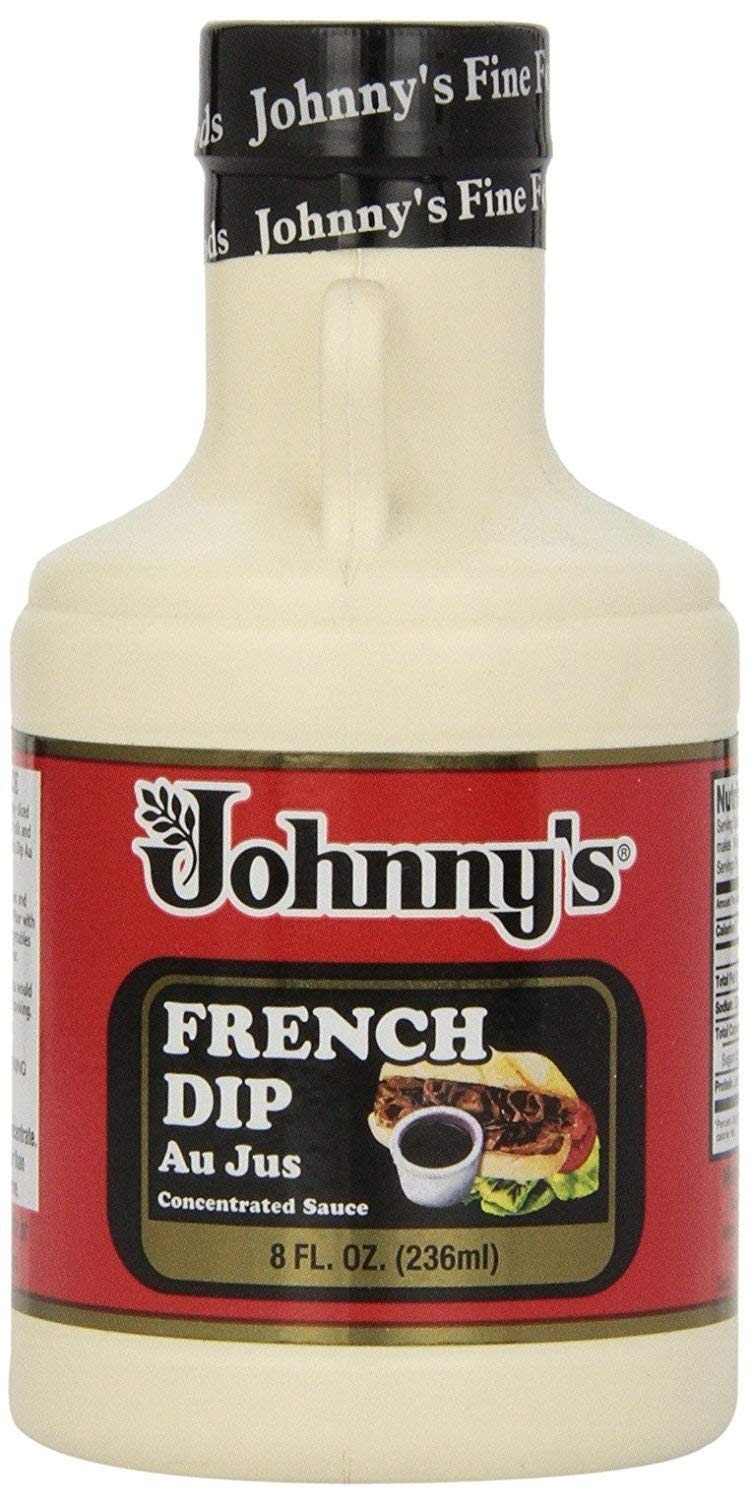
Item Name: Johnny's French Dip Au Jus Concentrated Sauce -- 8 fl oz
Bullet Point 1: Au Jus SauceFor a great French Dip: Place thinly sliced roast beef on toasted French hard rolls and serve with a bowl of Johnny's French Dip Au Jus sauce
Bullet Point 2: Johnny's
Product Description: Enjoy Johnny s French Dip Au Jus Sauce Concentrate (1x8 ounce). Bold and Beefy. Johnnys French Dip Au Jus Concentrate is our original restaurant recipe. Unlike powdered au jus mixes, Johnnys French Dip Au Jus combines red wine vinegar, tomato paste, onions, garlic and Worcestershire sauce to tenderize and marinate your meat bringing out its full beef flavor in every bite. (Note description is informational only. Please read product label prior to use and consult your health professional with any question prior to use.
Value: 8.0
Unit: Fl Oz

Price: 4.89